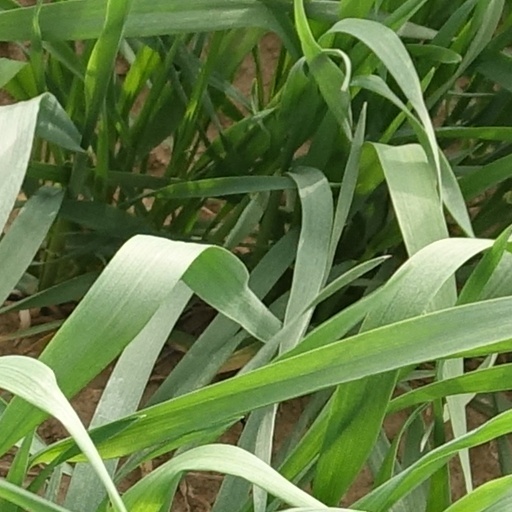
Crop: wheat